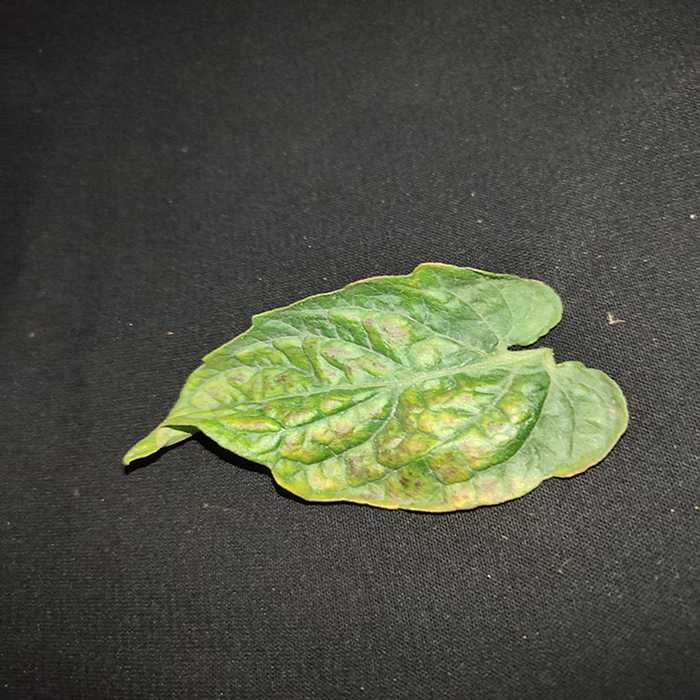
Plant: Tomato
Label: Tomato spotted wilt